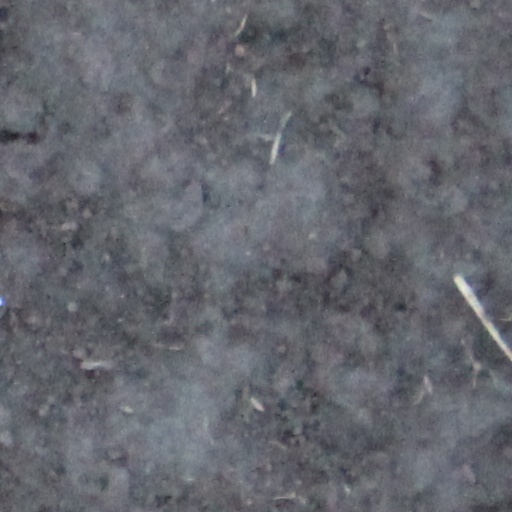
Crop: wheat